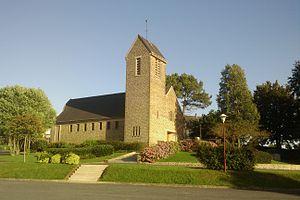
Église de fr:Saint-Germain-d'Elle
Saint-Germain-d'Elle est une commune française, située dans le département de la Manche en région Normandie, peuplée de 224 habitants.